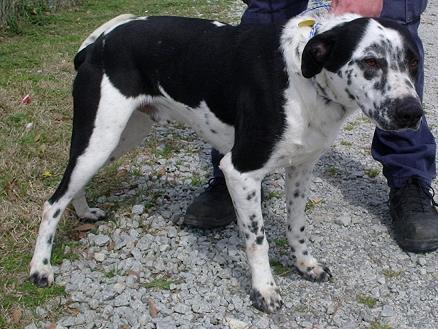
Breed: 217-n000050-bluetick